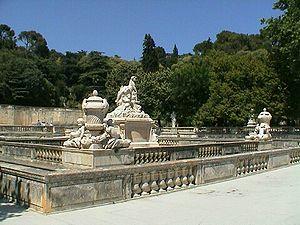
L'histoire de Nîmes commence au VIᵉ siècle av. J.-C..
Nîmes est une commune du sud de la France, préfecture du département du Gard en région Occitanie. Ses habitants se nomment les Nîmois.